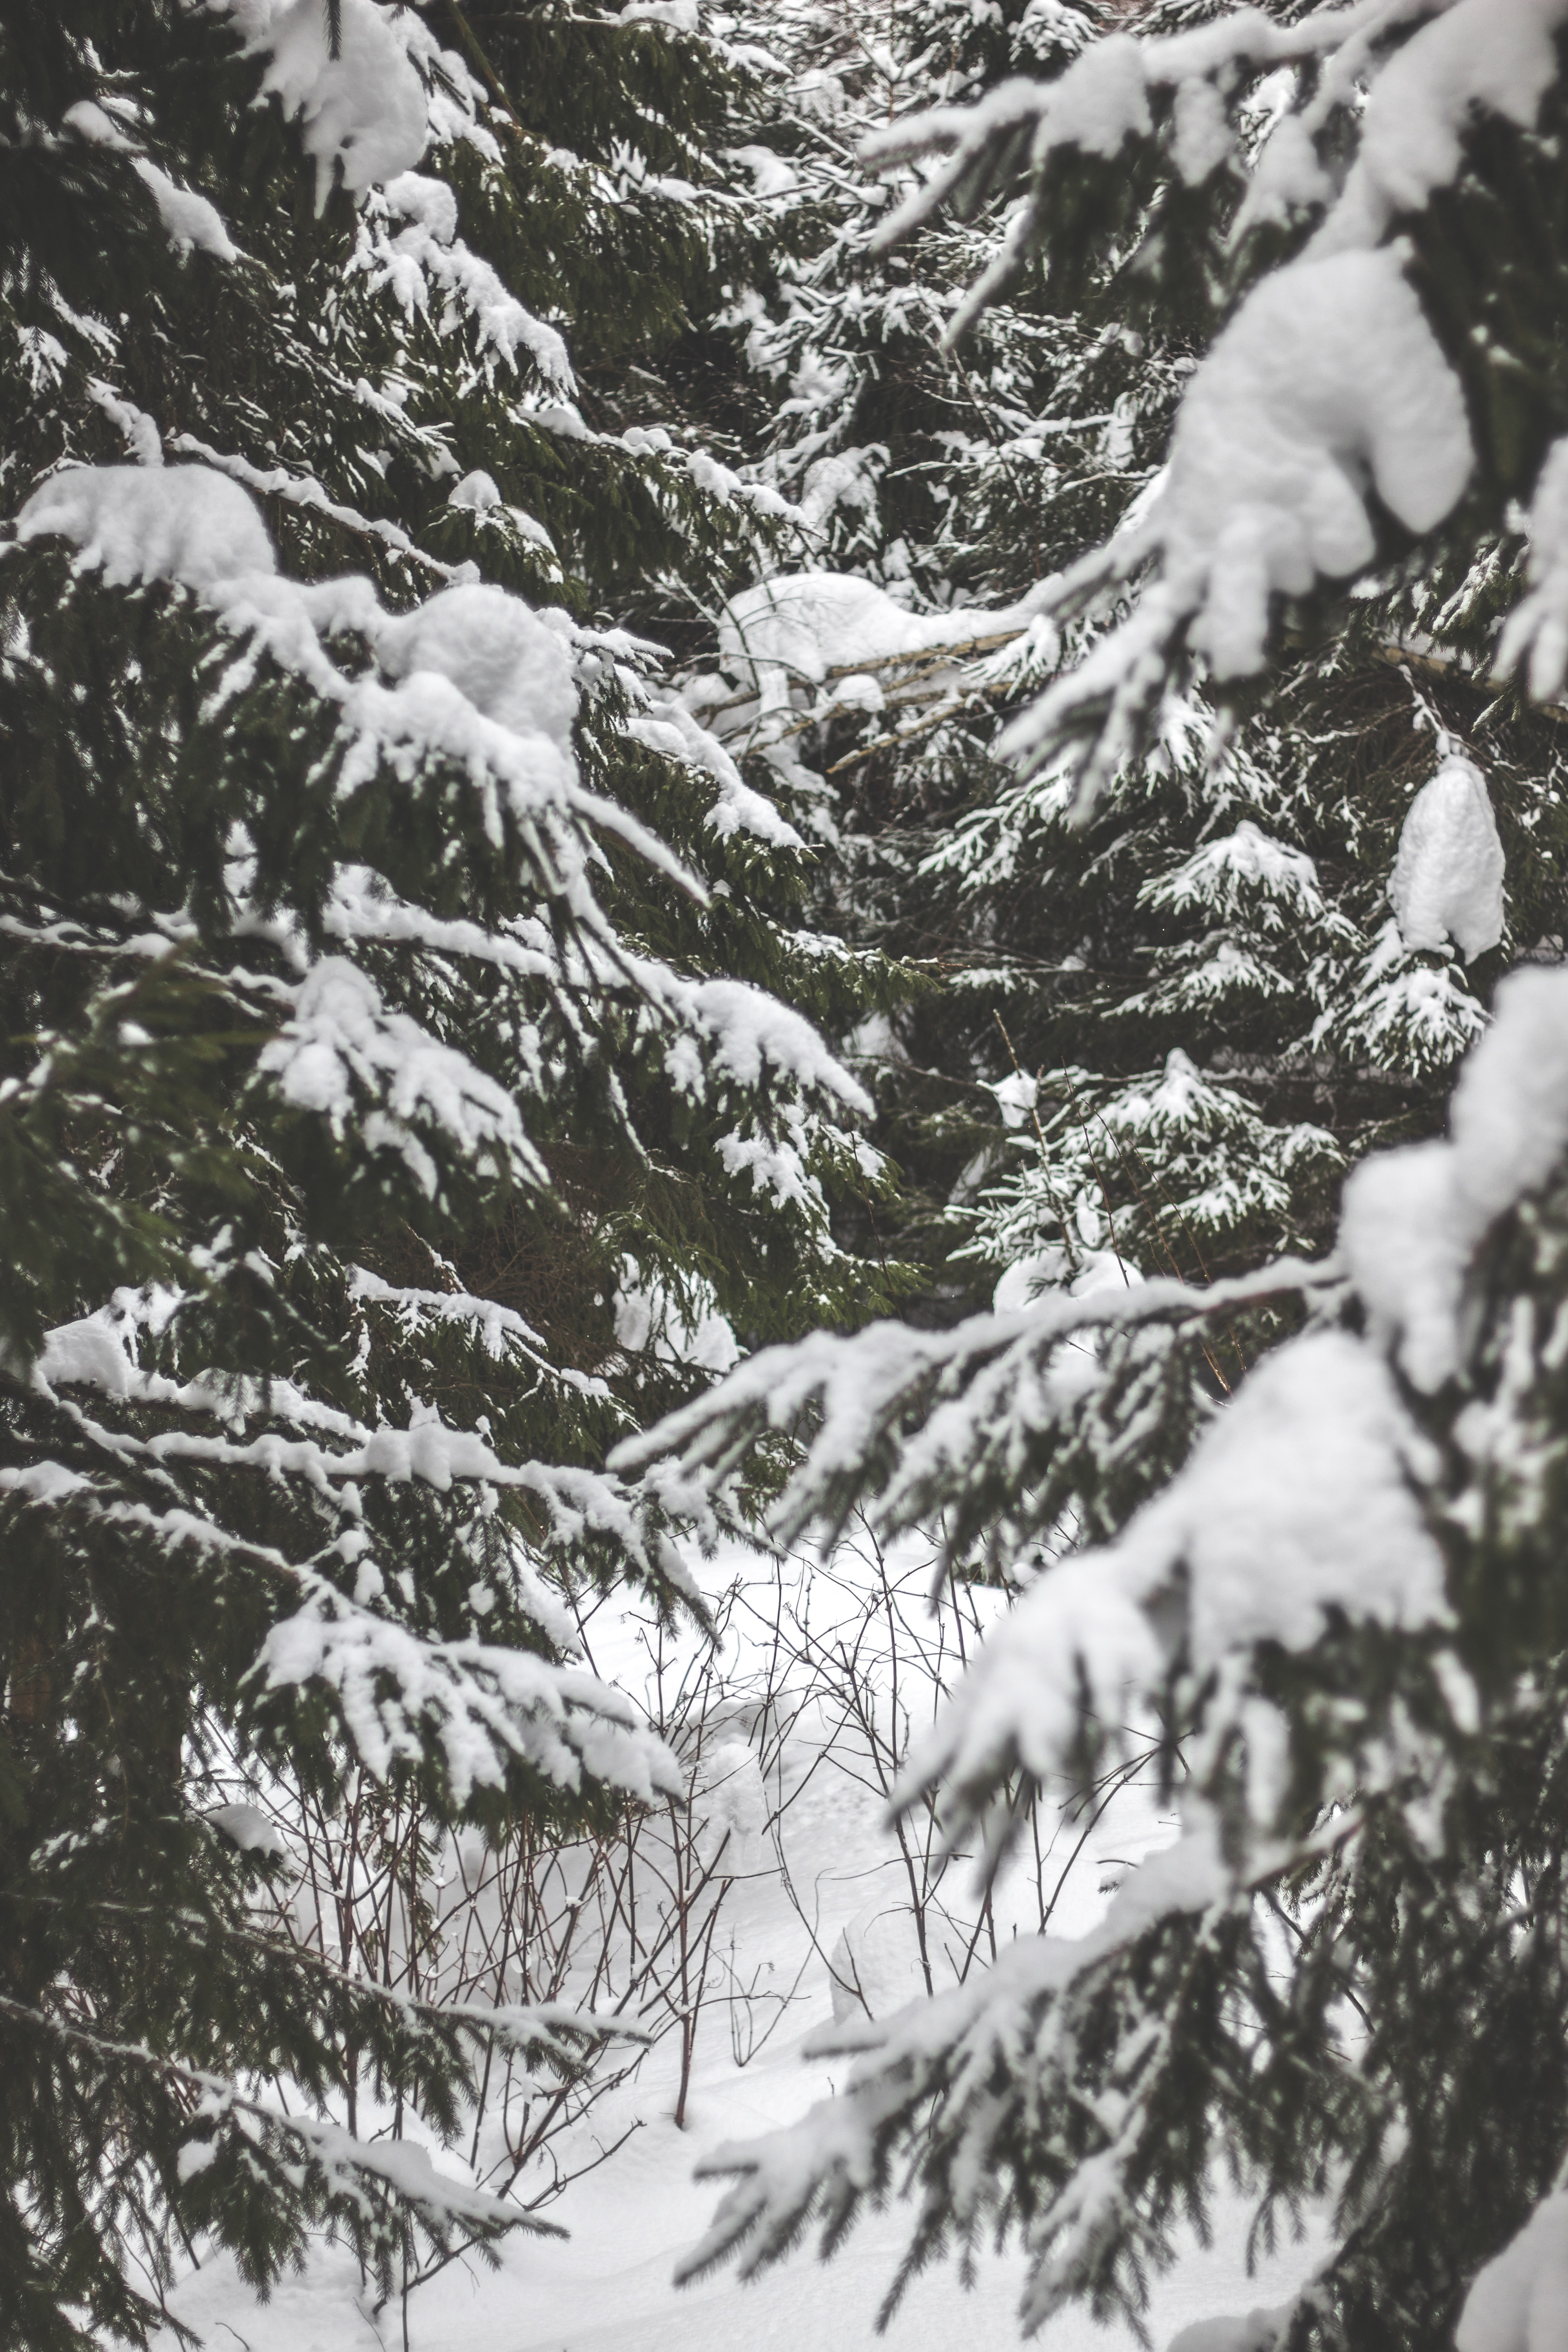
winter, winter forest, winter magic, snow, leaf, botany, branch, twig, freezing, style, black and white, woody plant, evergreen, wood, plant, forest, monochrome photography, monochrome, trunk, frost, precipitation, conifer, wilderness, tree, spruce fir forest, event, pattern, grass, tropical and subtropical coniferous forests, fir, pine family, pine, temperate coniferous forest, western yellow pine, winter storm, plant stem, ice